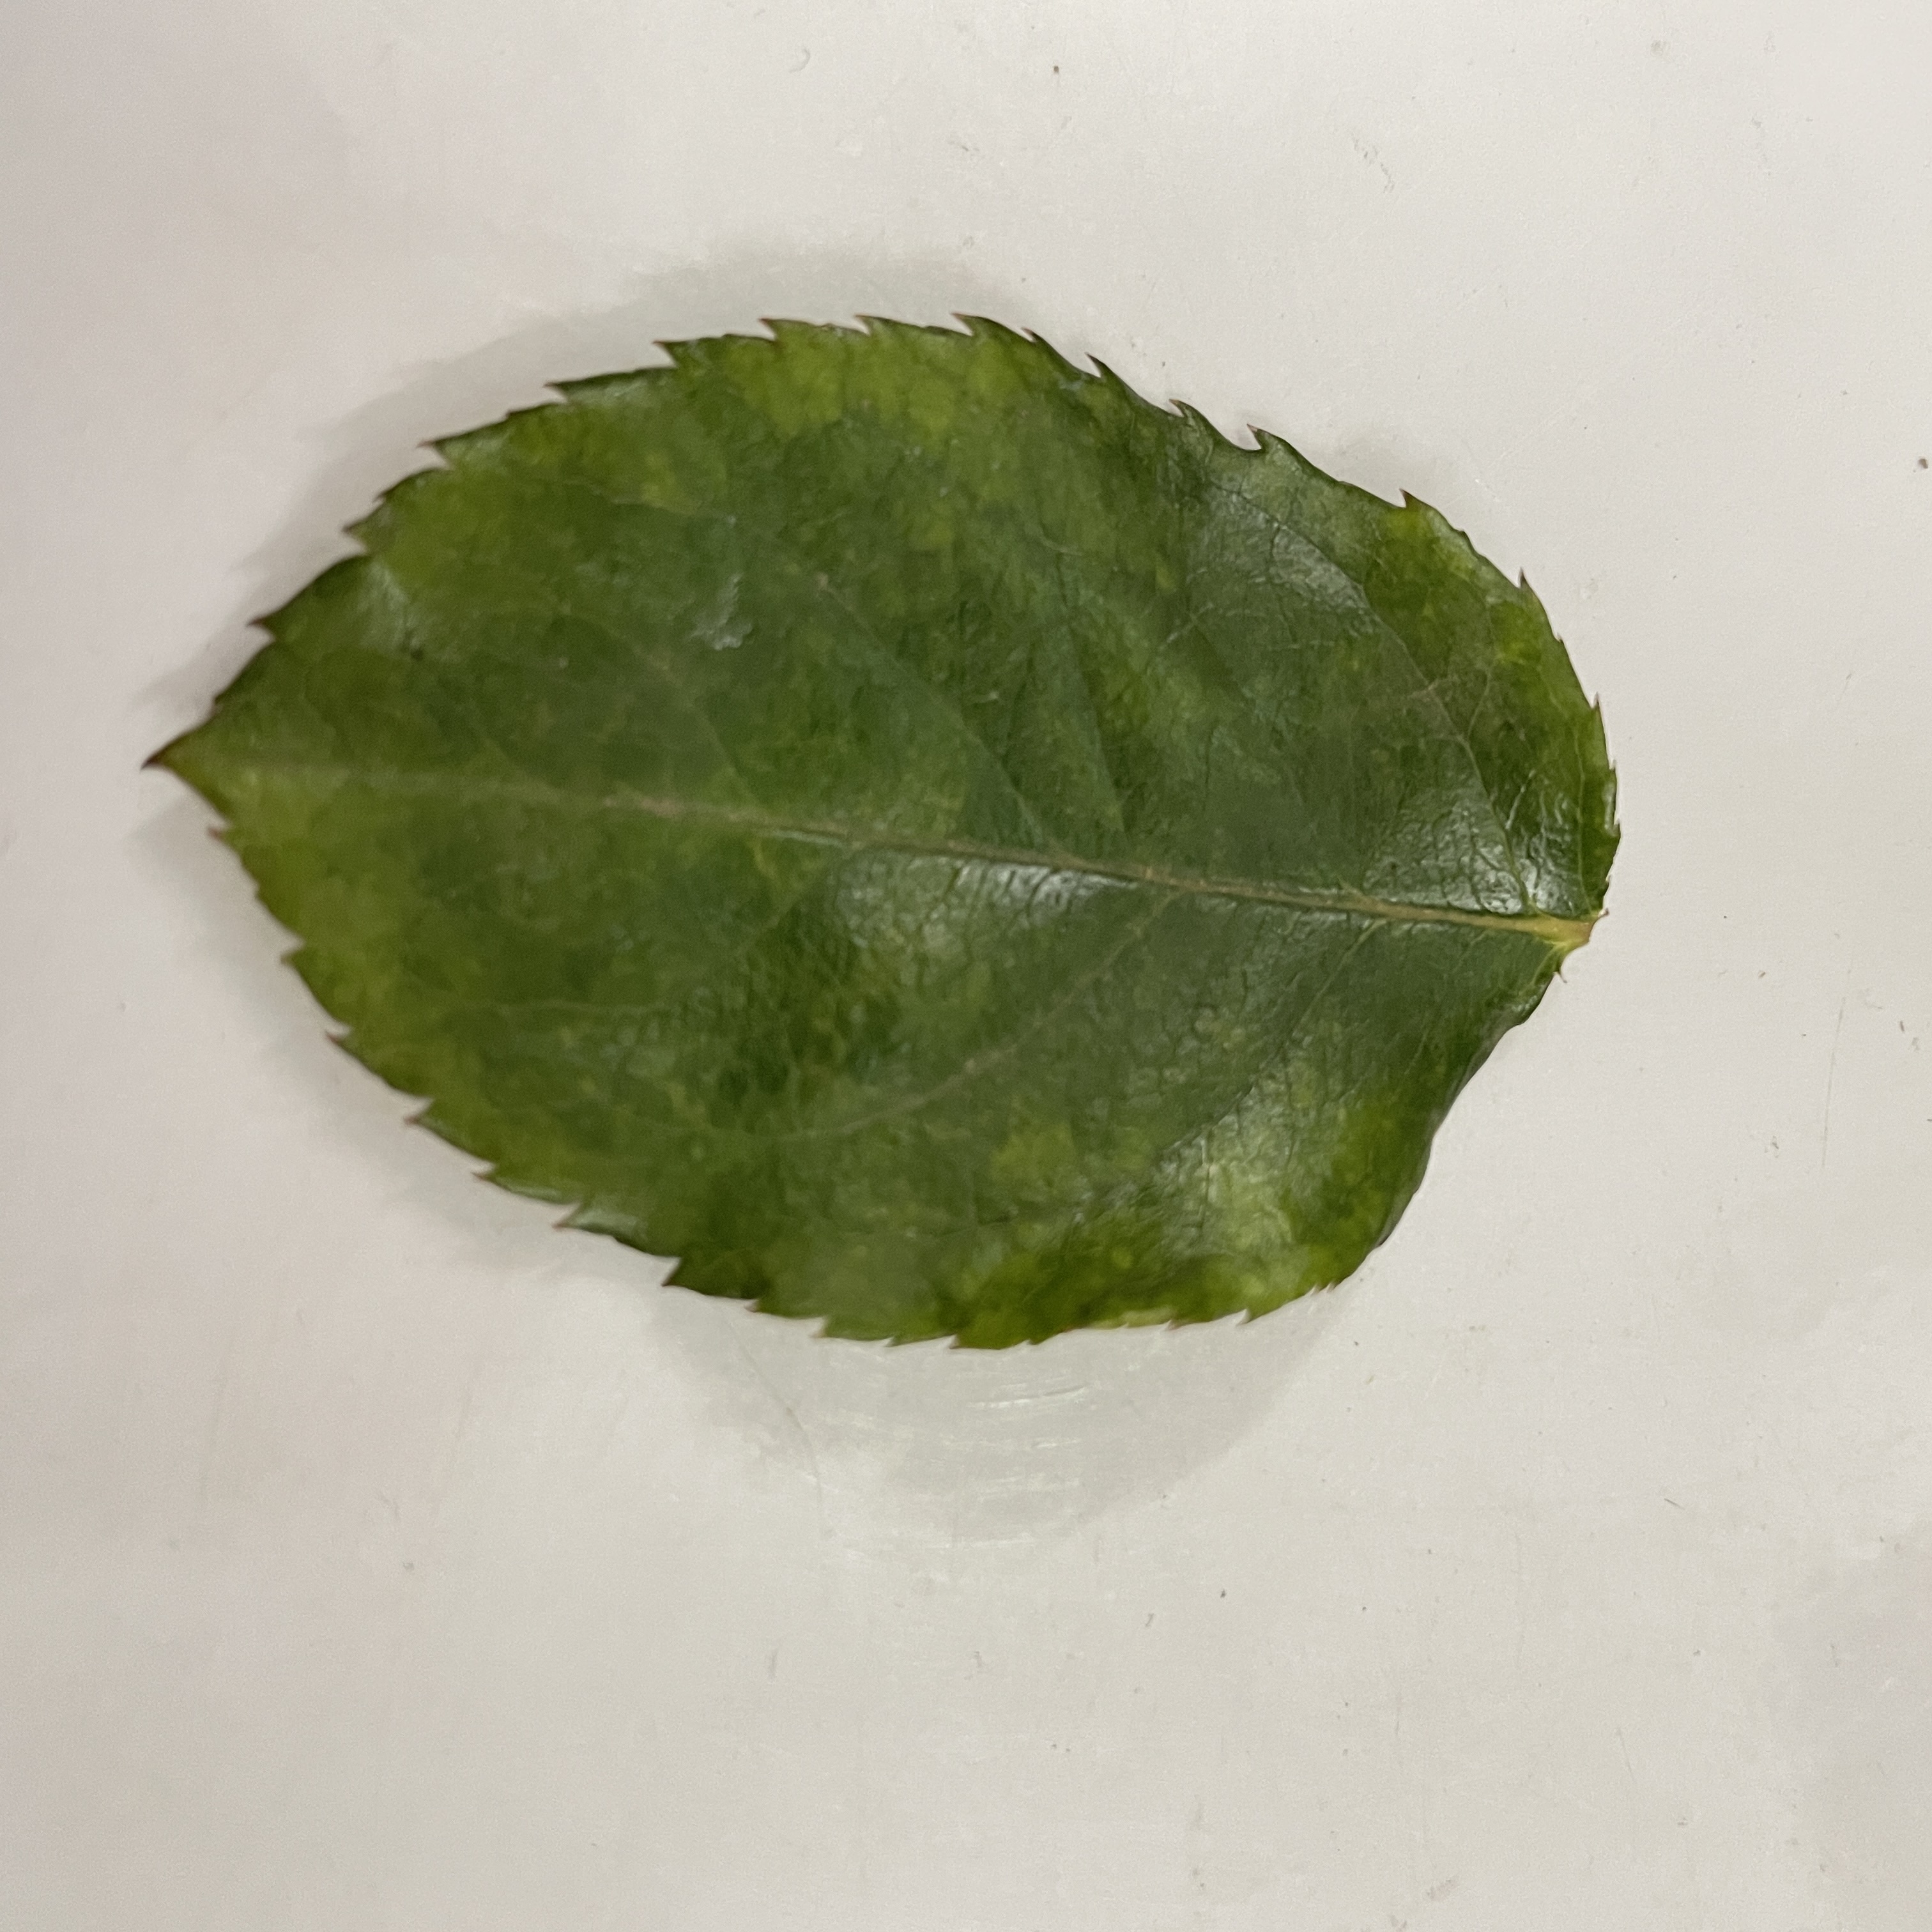
Label: Healthy Leaf